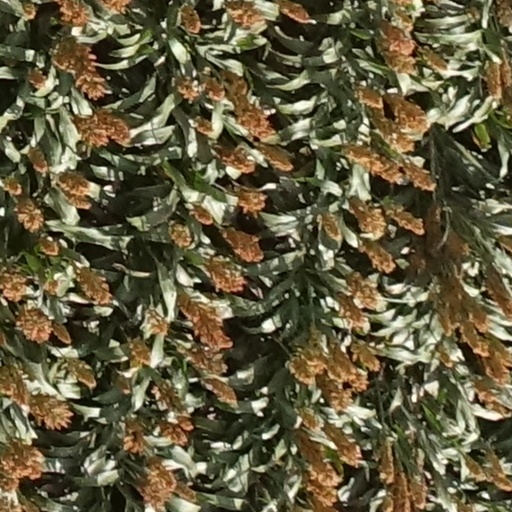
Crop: sorghum